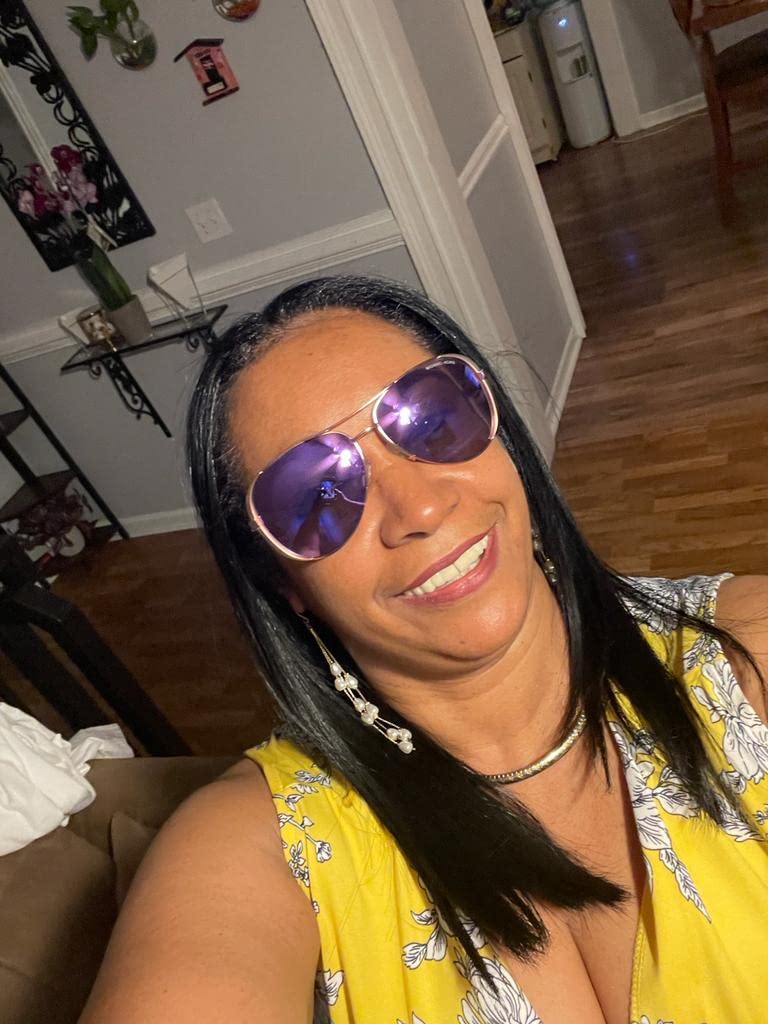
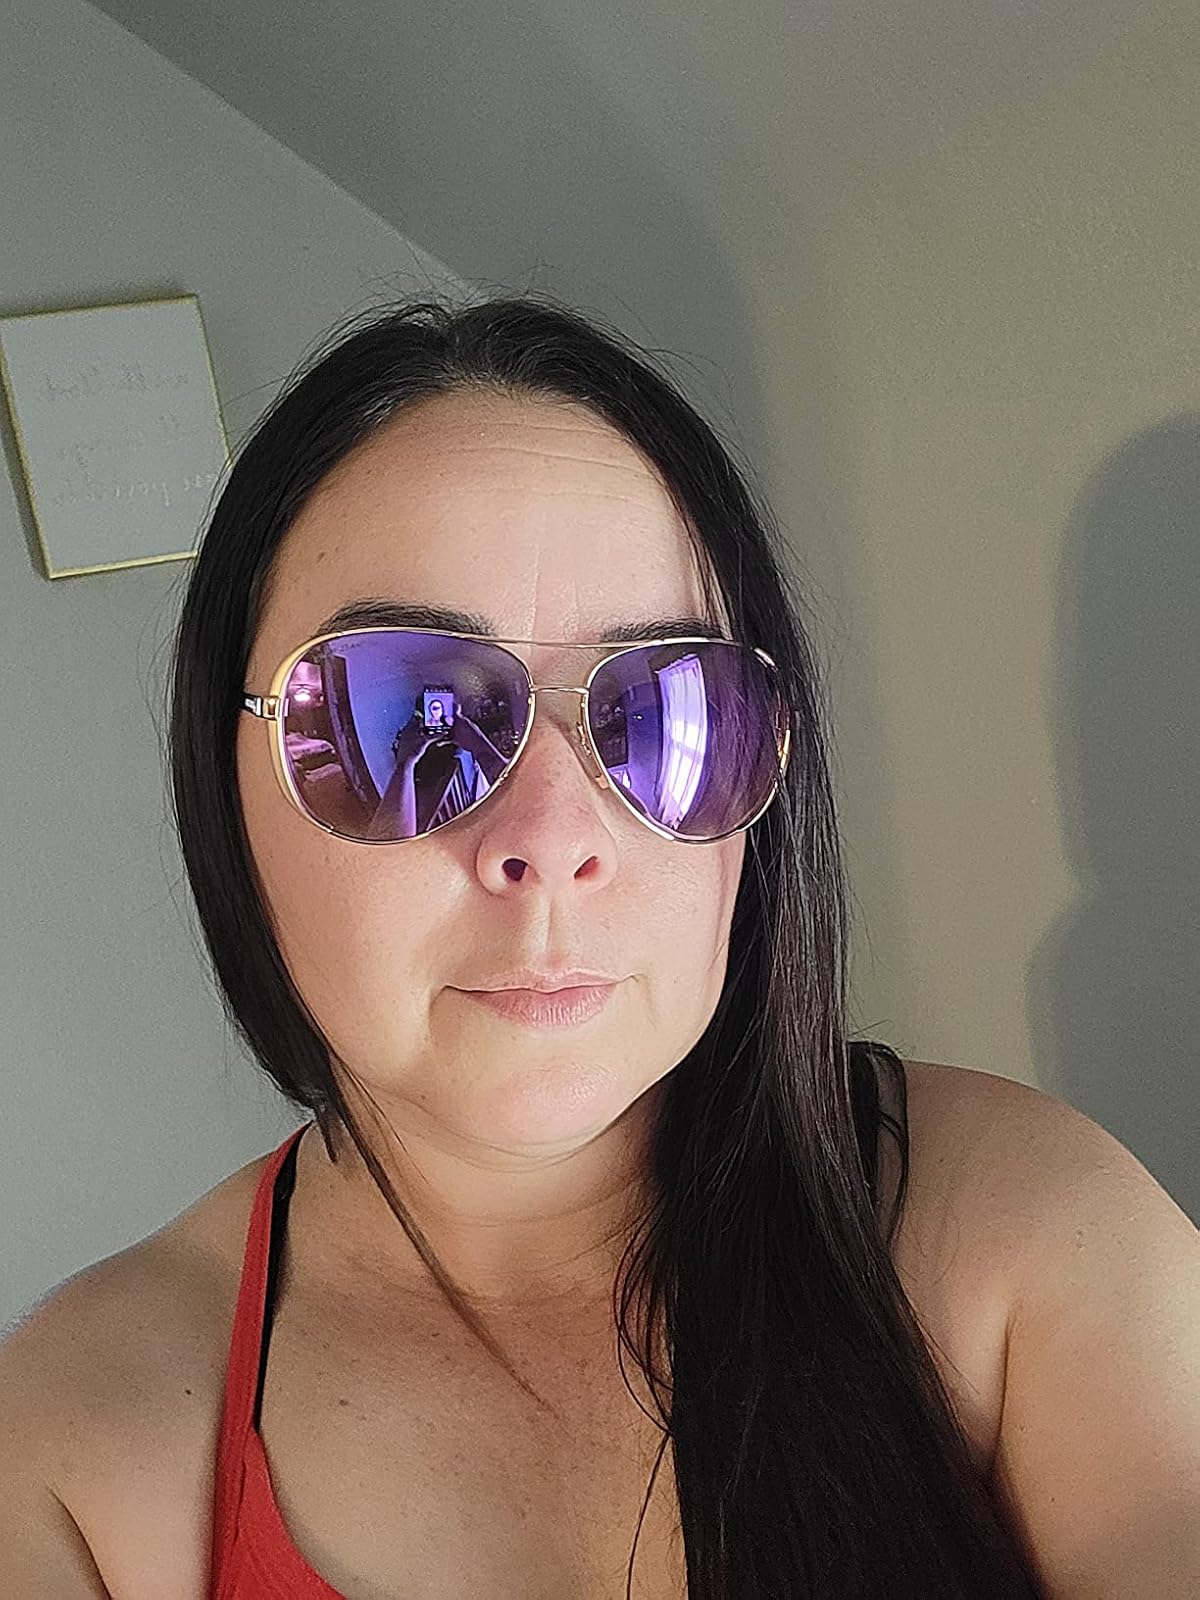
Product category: accessories_sunglasses
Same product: yes